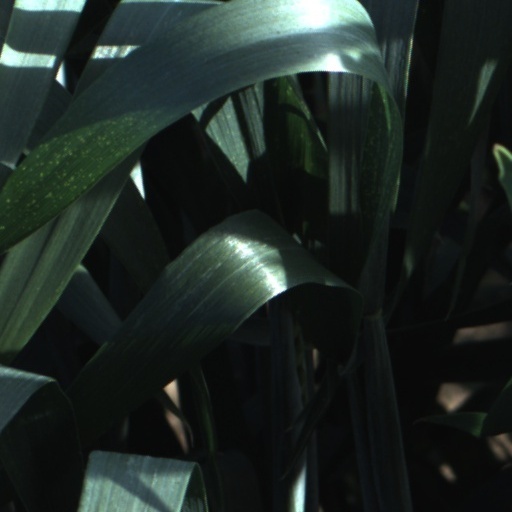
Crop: wheat